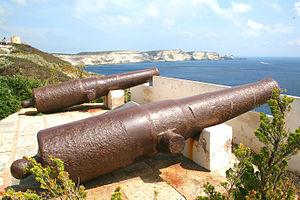
Bonifacio (Corse du Sud) - France, canons dans la citadelle.
Bonifacio est une commune française située dans la circonscription départementale de la Corse-du-Sud et le territoire de la collectivité de Corse. Elle appartient à l'ancienne piève de Bonifacio dont elle était le chef-lieu.